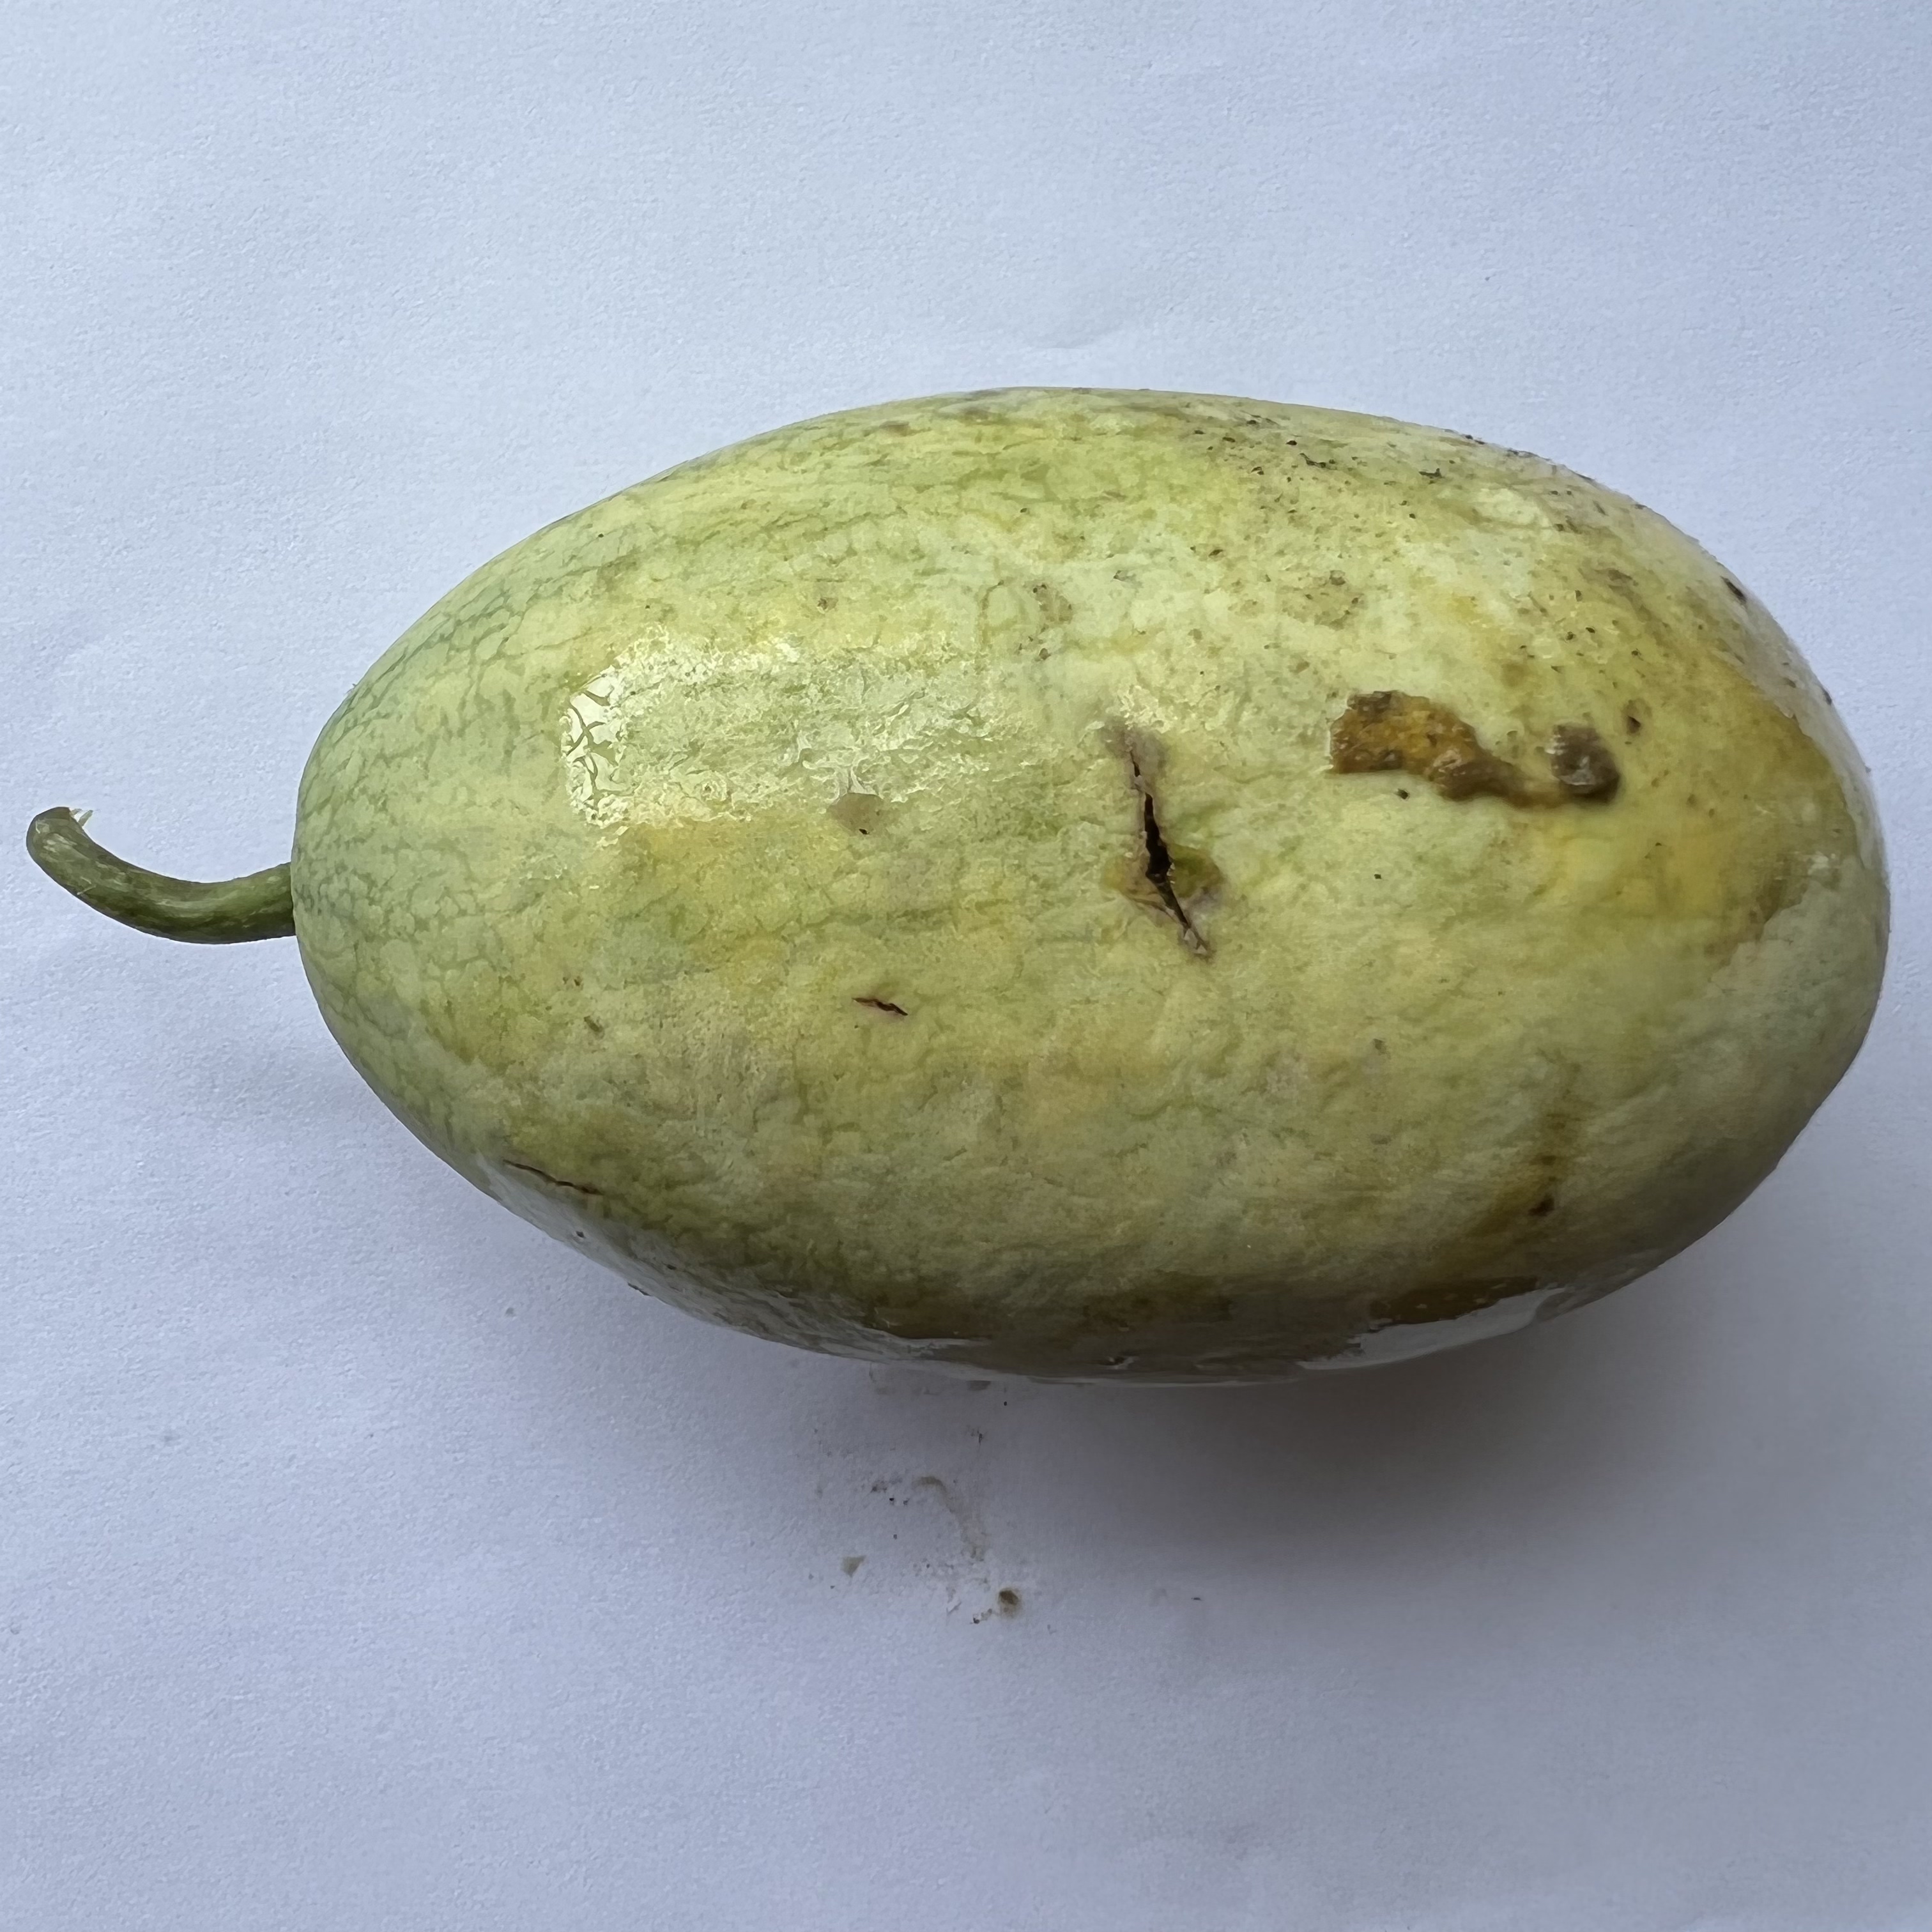
Label: Anthracnose